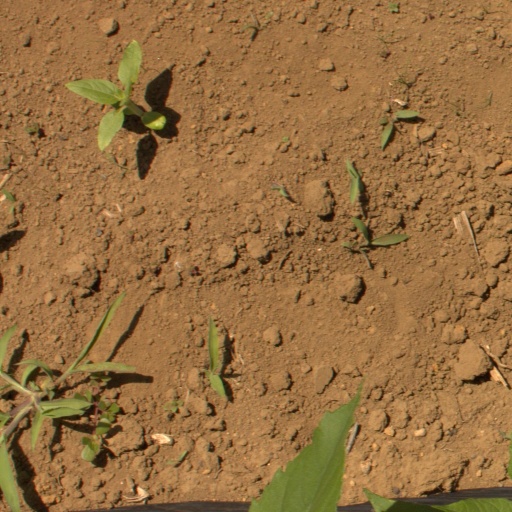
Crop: Jerusalem artichoke